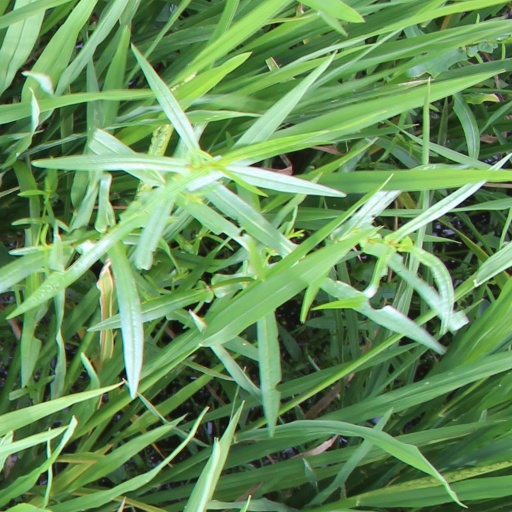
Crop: rice